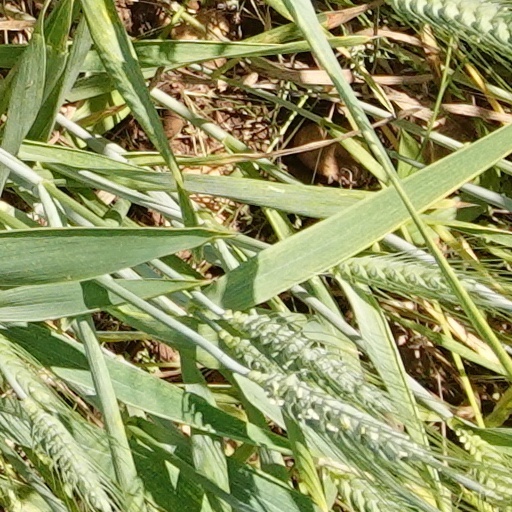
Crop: wheat